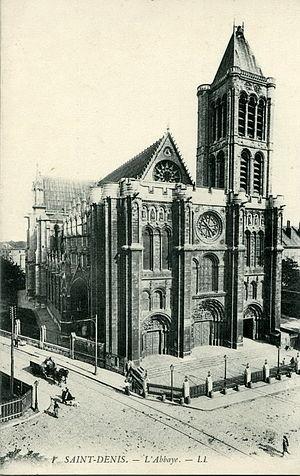
Carte postale ancienne éditée par LL, n°1 :SAINT-DENIS - L'Abbaye
La basilique Saint-Denis est une église de style gothique située au centre de la ville de Saint-Denis, à 5 kilomètres au nord de Paris dans le département français de Seine-Saint-Denis en région Île-de-France.